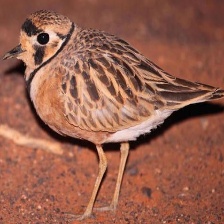
Species: INLAND DOTTEREL
Scientific name: CHARADRIUS AUSTRALIS